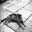
Label: cat